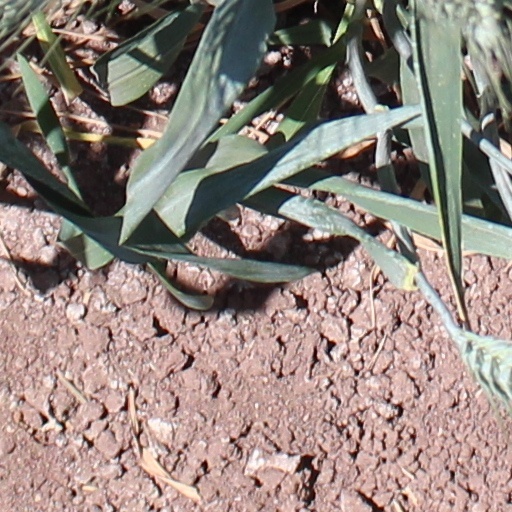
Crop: wheat